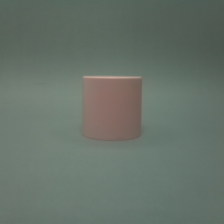
Color: red/orange/pink/fuchsia/brown
Cap type: standard cap